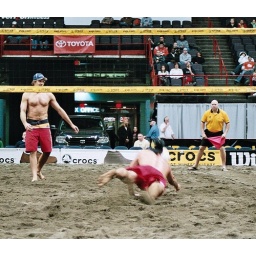
Sean Rosenthal dives for the ball during an AVP pro indoor beach volleyball match in Albany, NY